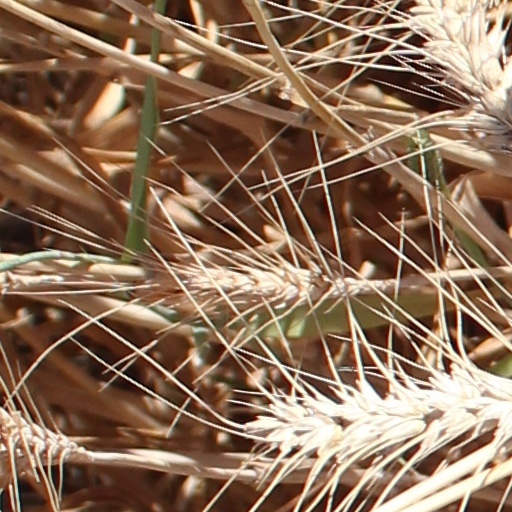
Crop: wheat